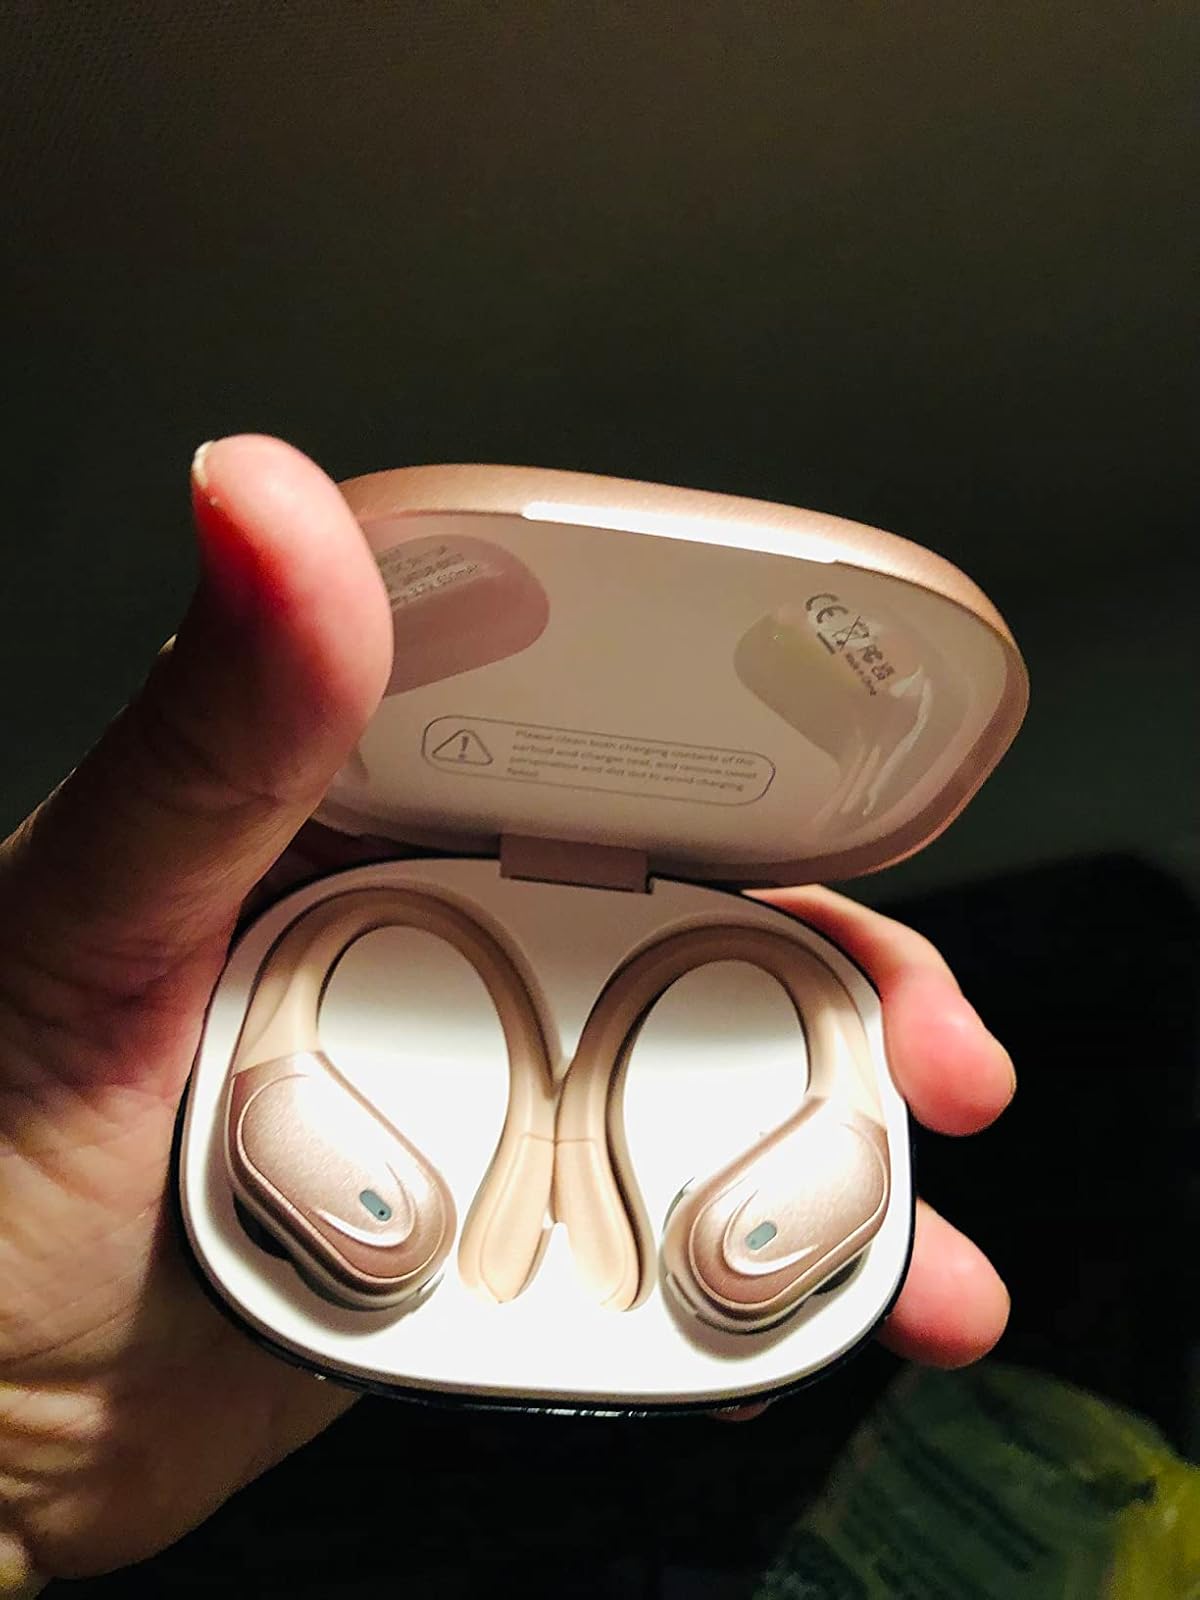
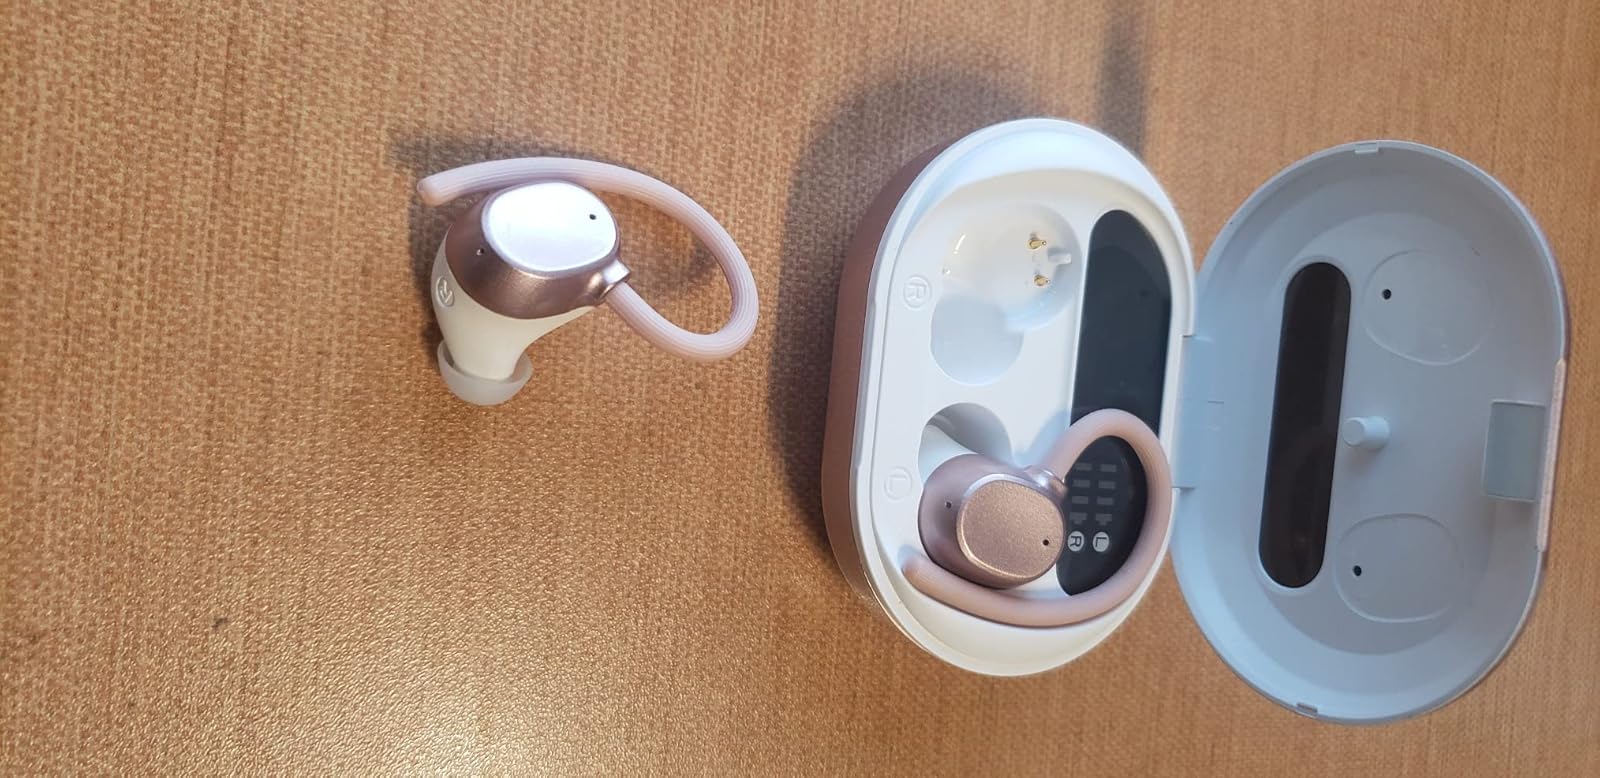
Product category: earbuds
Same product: no